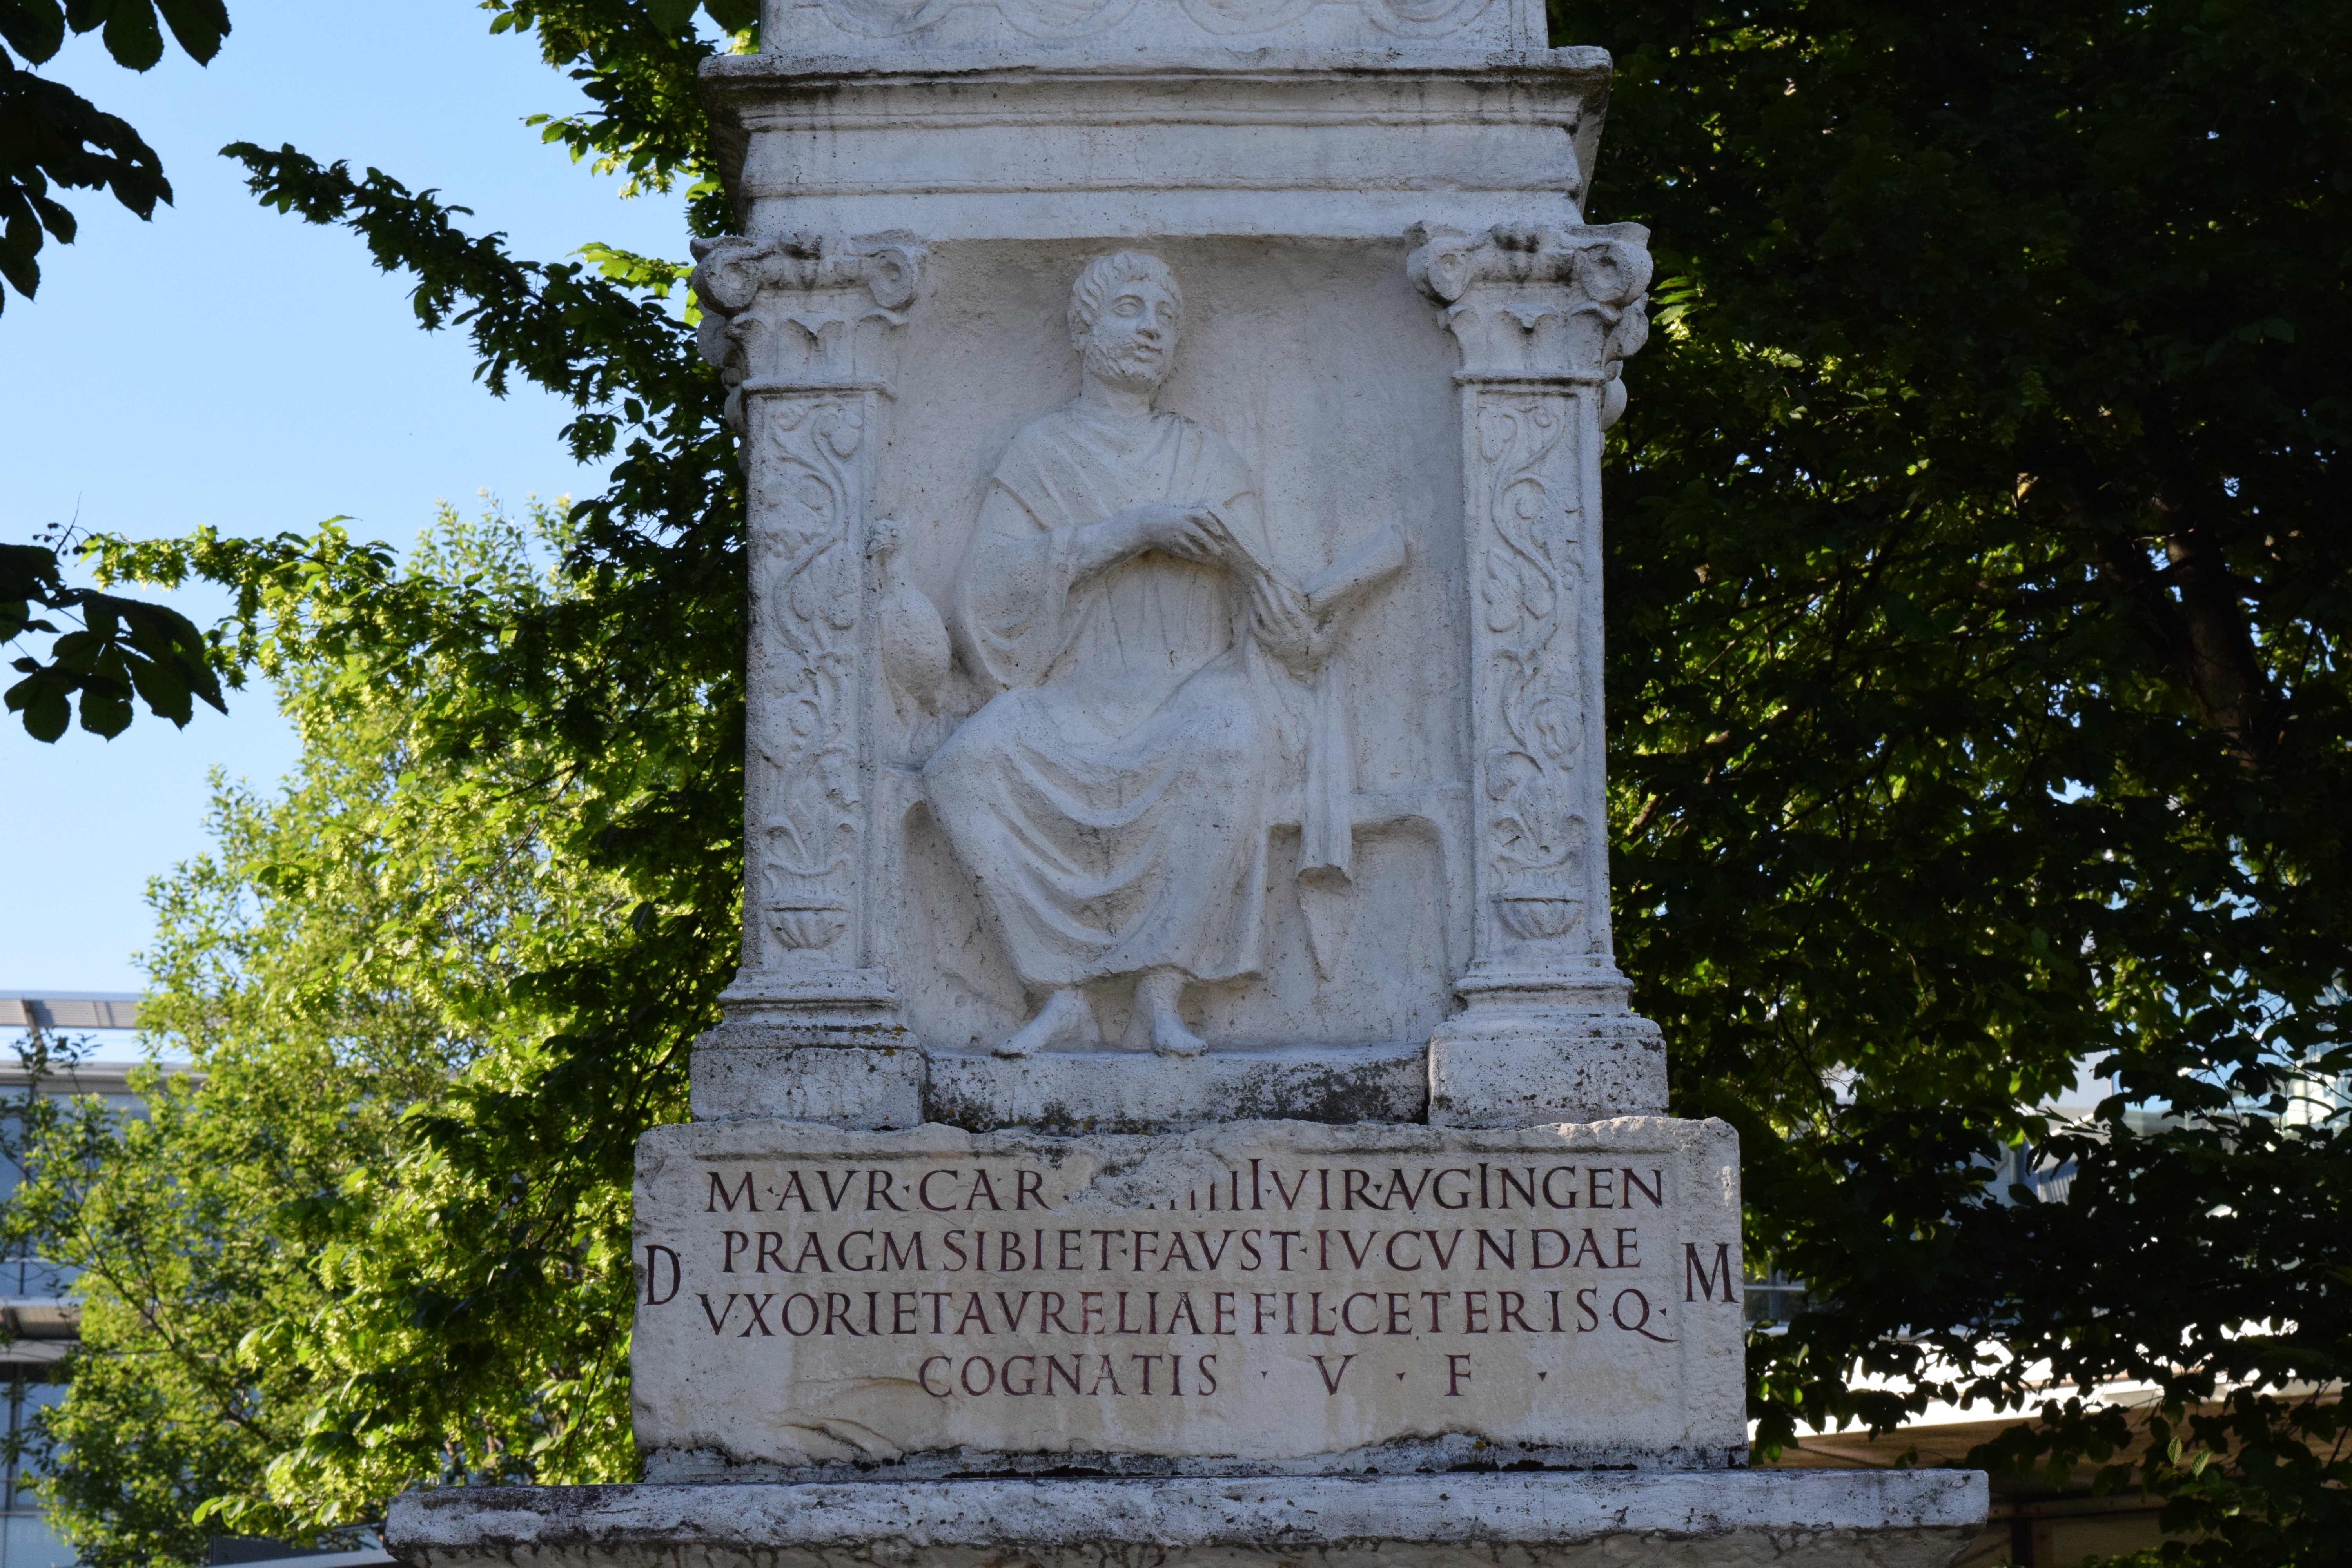
antique, monument, statue, tombstone, sculpture, memorial, art, roman, historically, roman history